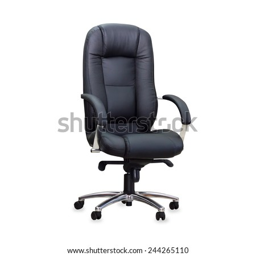
the office chair from black leather .